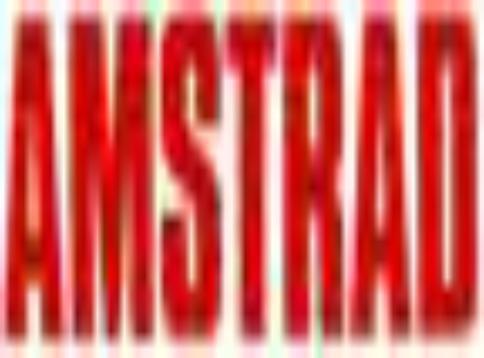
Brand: Amstrad
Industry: Electronic